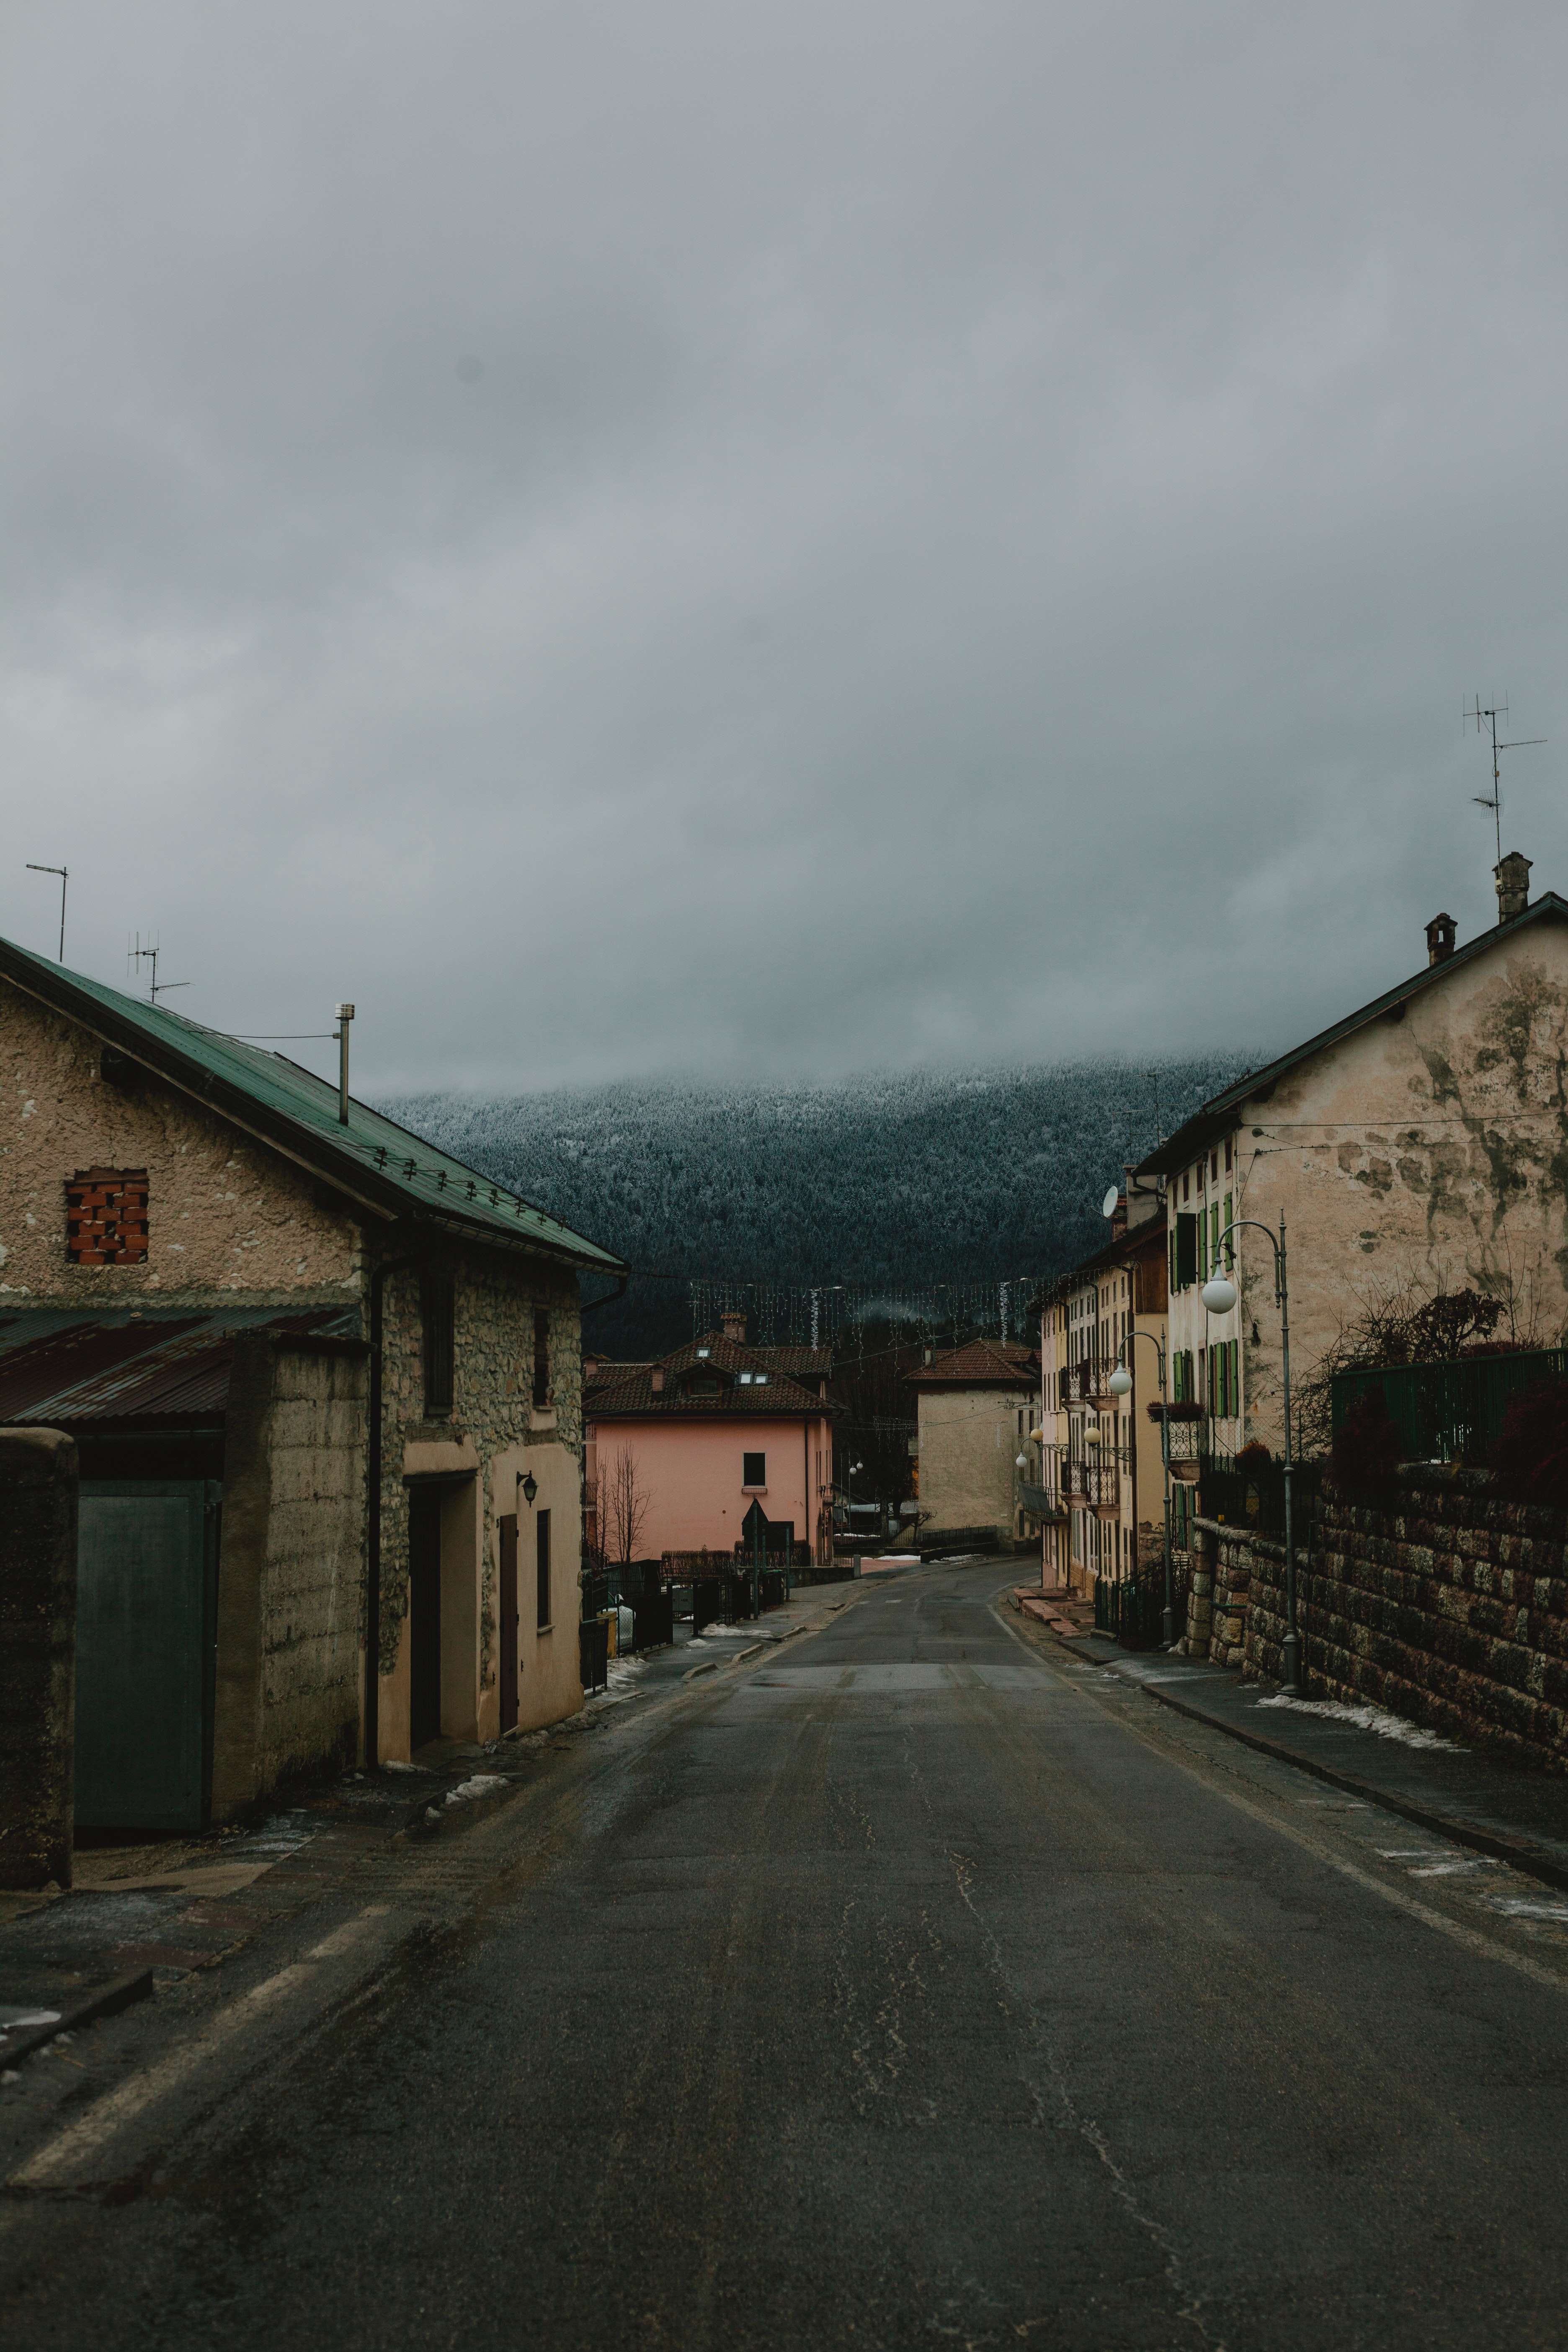
sky, road, town, cloud, atmospheric phenomenon, street, road surface, infrastructure, asphalt, lane, residential area, house, neighbourhood, tree, building, architecture, thoroughfare, city, mountain, meteorological phenomenon, village